Describe the emotion expressed in this image:  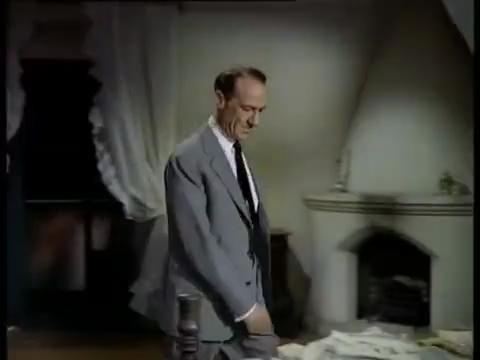
This person displays Fear, valence and arousal with high intensity.